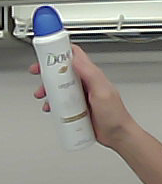
Product: dove_spray